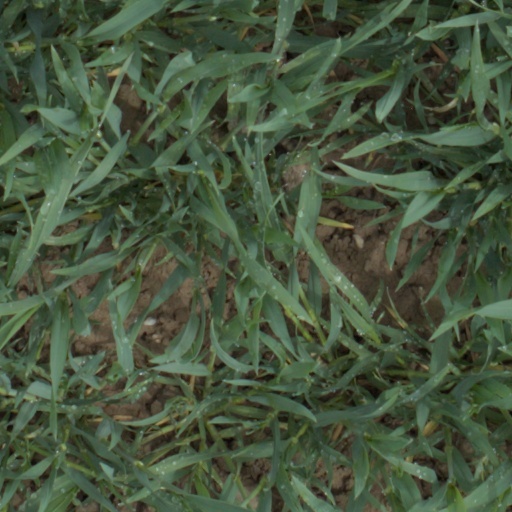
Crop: wheat